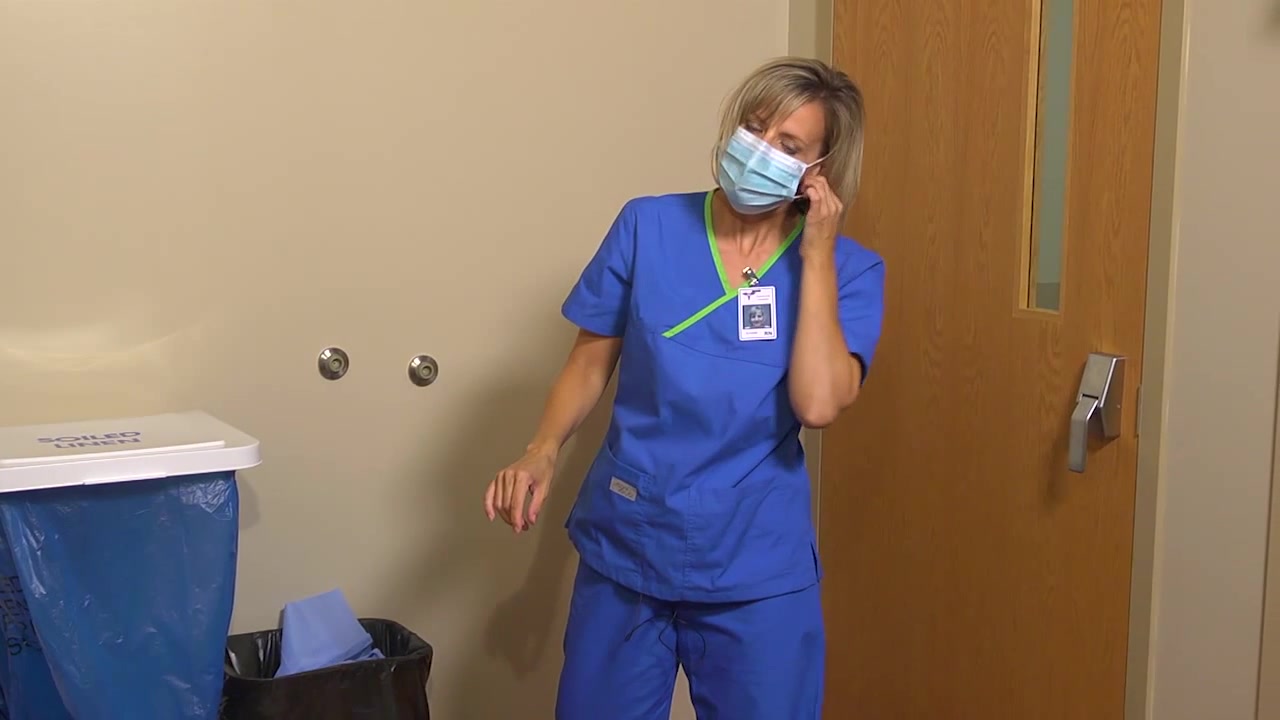
Objects detected:
Mask